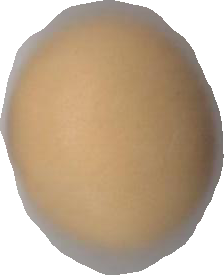
Variety: Dega